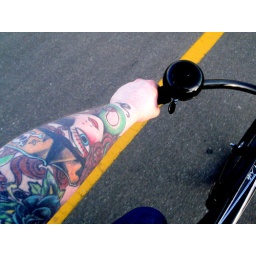
pirate girl and rose by teresa at electro ladylux in vancouver, bc